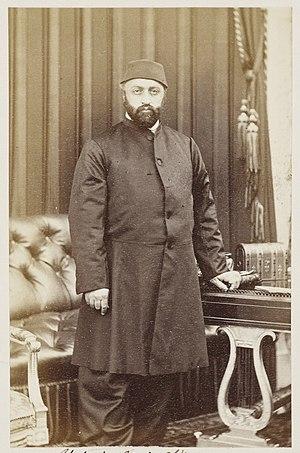
32e sultan de l'Empire ottoman et 111. calife de l'islam